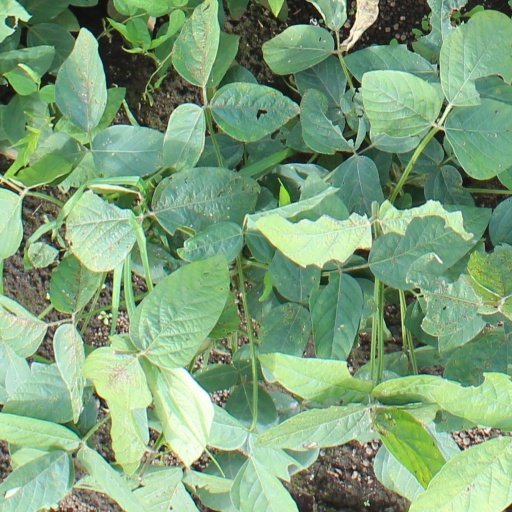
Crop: soybean